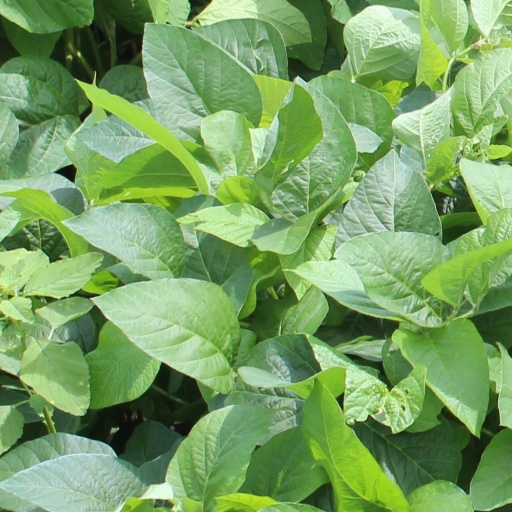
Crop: soybean